Rio de Janeiro Affair

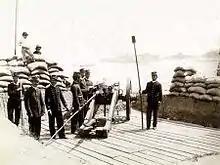
"A Brazilian army shore battery at Rio de Janeiro in 1894."

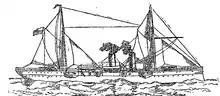
""The War Ship Detroit"", 29 January 1894, New York Times."

The affair climaxed on 29 January when Benham ordered commander Brownson to escort the American merchantmen into the wharves, where their cargoes would be unloaded, and to attack the first Brazilian ship to open fire. So at 6:00 am the "Detroit" headed in, followed by the "Julia Rollins", the "Agate" and the barks "Amy" and "Good News". The "Detroit" was cleared for action and at 6:20 the crew was at battle stations with guns loaded. But just then, while sailing between Cobras and Enchadas Island, lookouts observed two or three Brazilian auxiliary cruisers which were beginning a bombardment of the federal shore batteries near Santa Barbara Island. Commander Brownson decided to wait for the engagement to end so he did not violate neutrality, and as soon as the armed tugs hauled off the American ships were underway. The "Trajano" and "Guanabara" were not far away, the two cruisers were moored to a buoy in line of battle, and Admiral Gama's flagship was nowhere in sight. By 7:00 am, "Detroit" and her escortees were within gun range of the rebels and at about that time the "Trajano" fired a warning shot over the "Amy"s bow which temporarily stopped her. In order to get the ships moving, Commander Brownson had to assure the merchantmen that he would protect them if there was any more fire. An attack came a few minutes later; at 7:04 the "Amy" received a round from the "Trajano"s naval musket. Immediately "Detroit" returned fire with one of her guns and a shot hit the "Trajano"s stern about two or three feet from the starboard bow, causing light damage. Brownson then hailed the Brazilians, who were less than sixty yards away, and the commander declared that ""If you fire again l will return the fire, and if you persist in firing I will sink you"". However, "Trajano"s crew opened fire again with a full broadside from the starboard battery; one near miss went over the "Detroit" and another over the "Amy" but no damage was caused.